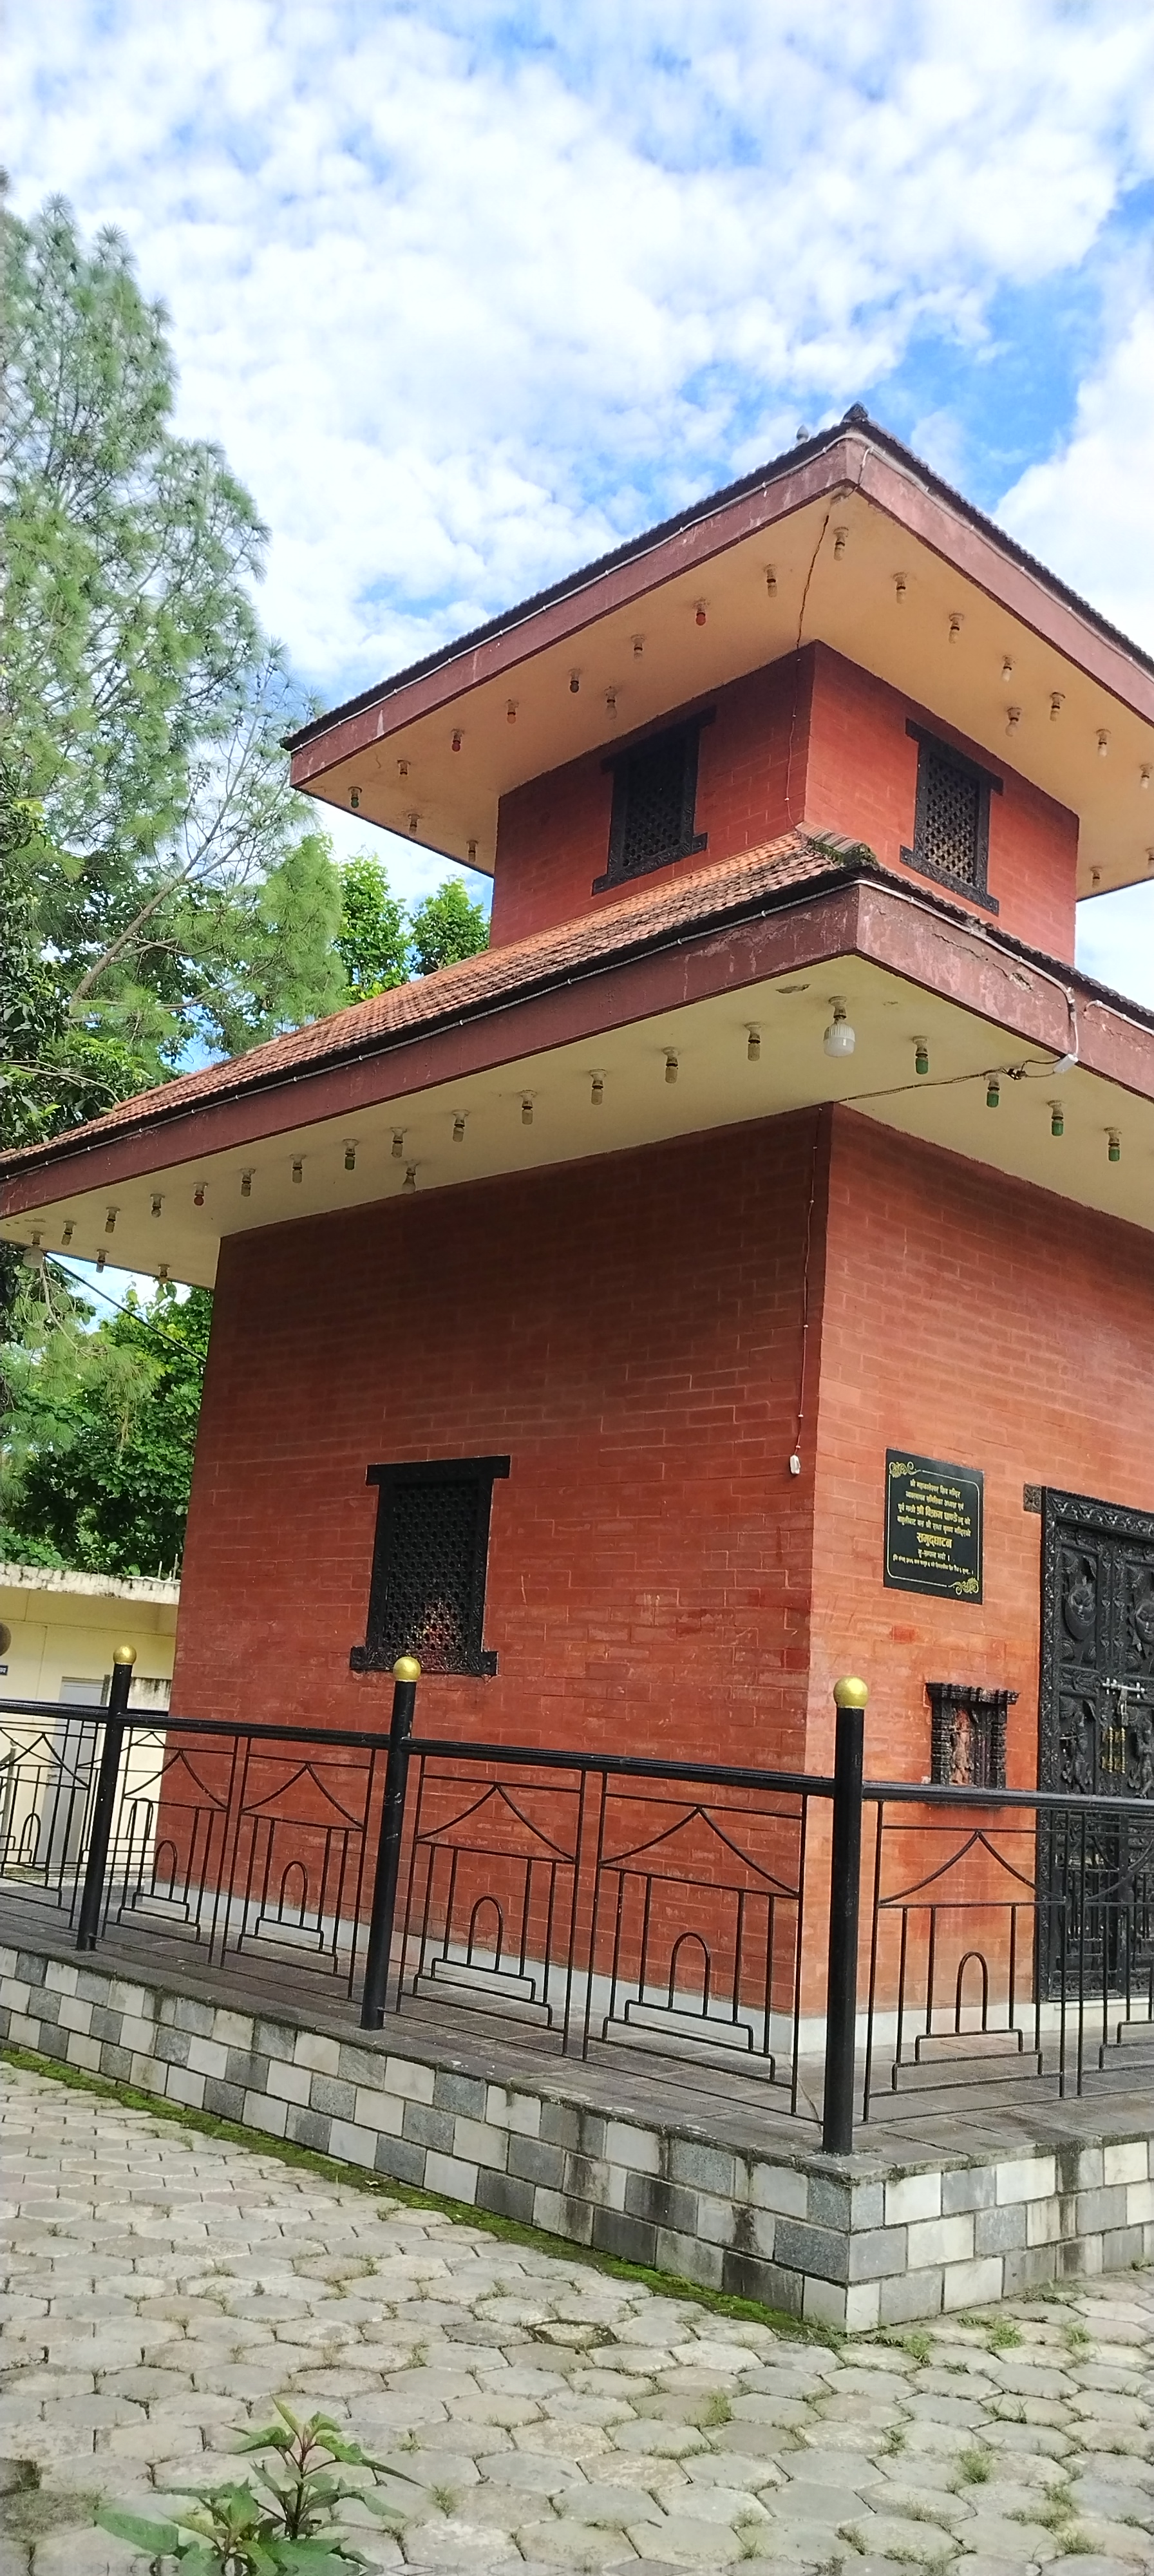
Heritage site: MahaKaleshwor_Shiva_Temple